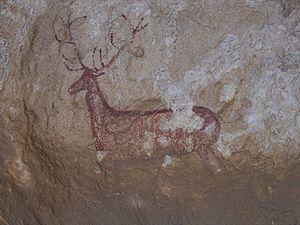
Description: Peinture préhistorique, Abri de ChimiachasAragon, Espagne Source: Hugo Soria Licence: fr:GFDL
L’histoire des Basques comme dans la plupart des peuples dont les origines remontent à des temps pour lesquels il n'existe pas de traces écrites, donne lieu à de nombreuses études.
L'expression « art rupestre » désigne l'ensemble des œuvres d'art au sens large réalisées par l'Homme sur des rochers, le plus souvent en plein air. La plupart des auteurs l'opposent aujourd'hui à l'art pariétal, mais aussi à l'art mobilier et à l'art sur bloc. Cette forme d'art occupe une part majeure dans l'art préhistorique. Sa pratique est restée continue jusqu'à nos jours ; elle n'est pas le fruit d'une ethnie ou d'une culture particulière, mais est relativement universelle.